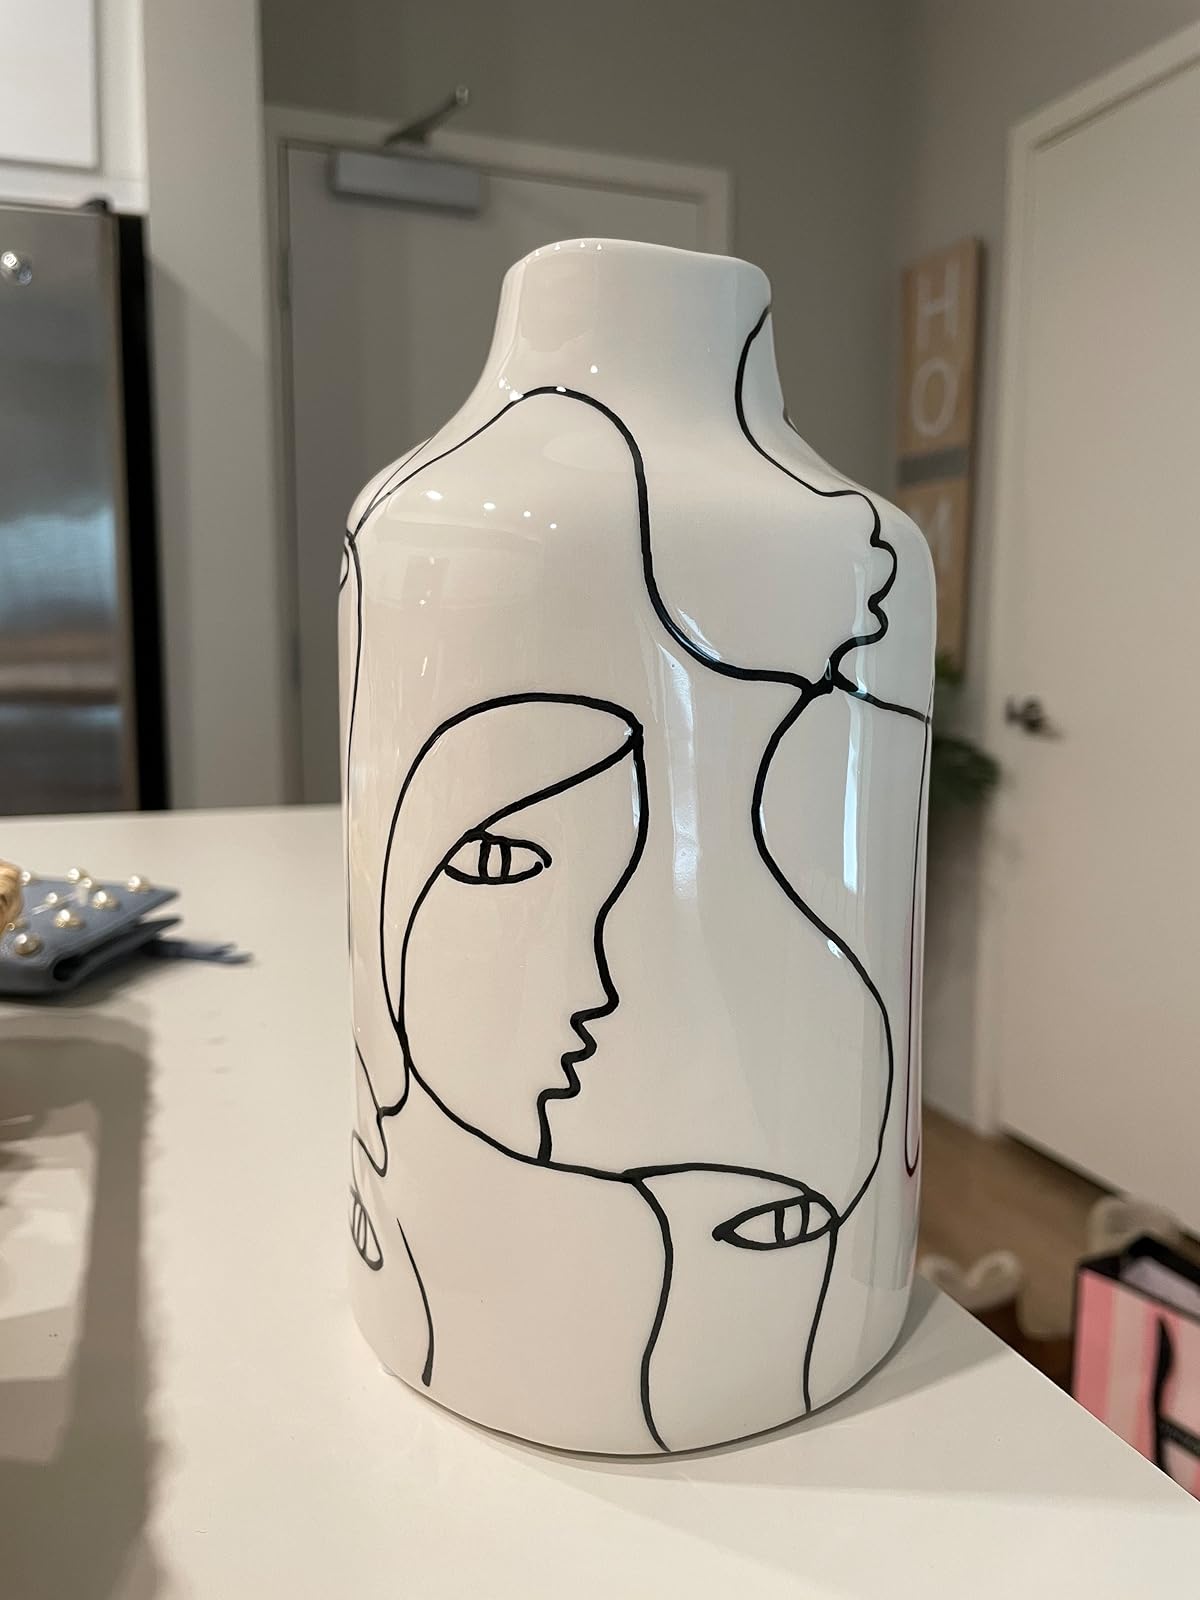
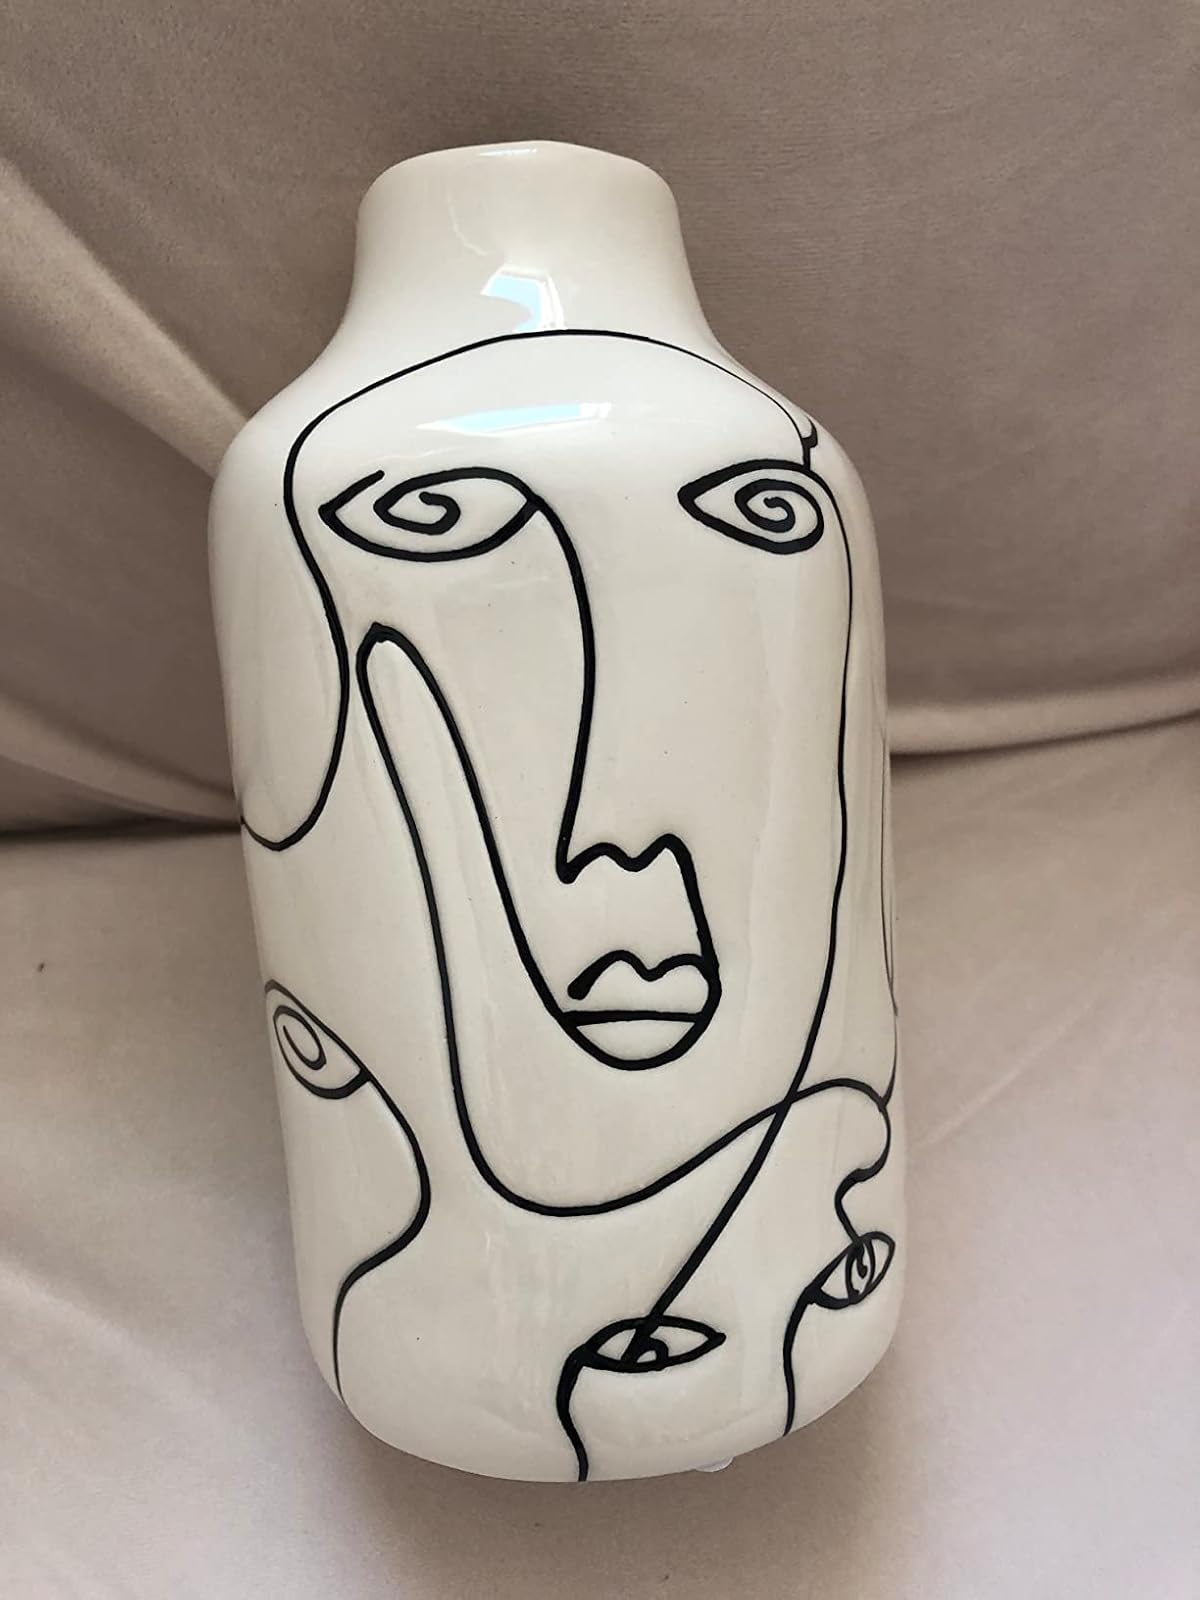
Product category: vase
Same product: yes